Zaku (video game)

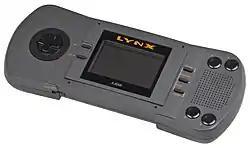
"Zaku" was in development for the Atari Lynx over the course of six years.

"Zaku" was the creation of programmer Osman Celimli, who started development of the project in 2003 at the age of 14 working at PenguiNet. Both Celimli and PenguiNet wanted to make a game for a handheld game console, initially targeting the Game Boy for development but focus was shifted towards the Atari Lynx instead due to the former platform's lack of documentation and programming tools, while the Lynx had an already established homebrew community. Super Fighter Team founder Brandon Cobb wanted to work on a project for the Lynx that showcased the system's technical capabilities and after being impressed with an early build of the project, contacted PenguiNet for a production and publishing arrangement.